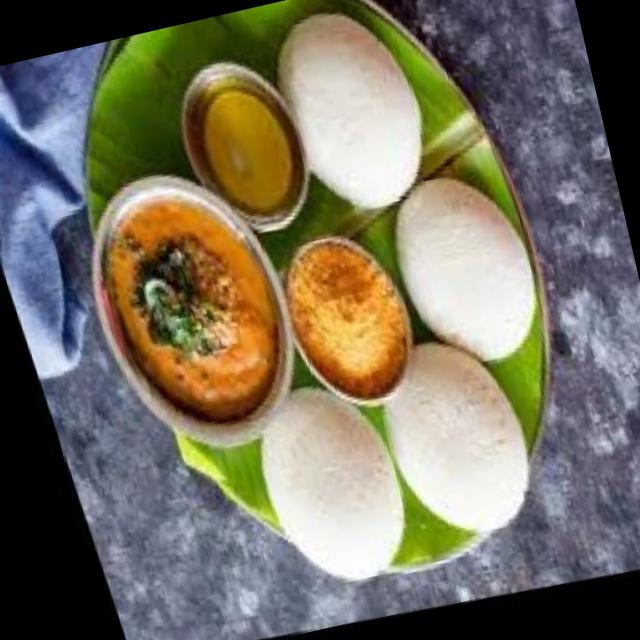
Dish: idli